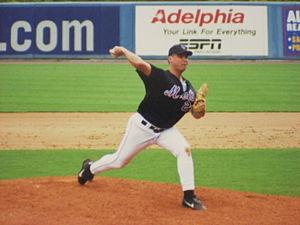
Mark Edward Leiter est un ancien lanceur droitier de la Ligue majeure de baseball.